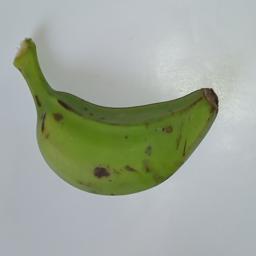
Banana variety: Champa Kola